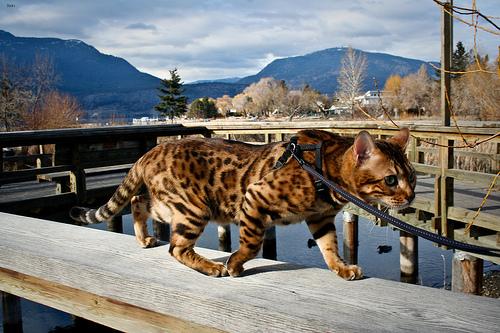
Breed: Bengal